Bohdan Novosiadlyi

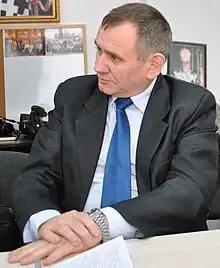

Bohdan Teodorovych Novosiadlyi (pseudo: Taras Bohdaniuk; born 12 May 1956, Butsniv, Ternopil Oblast) is a Ukrainian journalist, publicist, local historian, editor. Member of the National Union of journalists of Ukraine (1982) and Shevchenko Scientific Society (2005). Honored Journalist of Ukraine (2014).